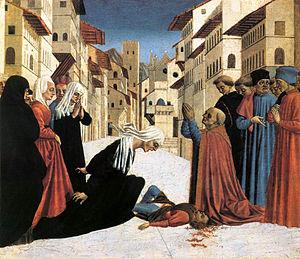
Le Fitzwilliam Museum est le musée d'art de l'université de Cambridge fondé en 1848. Il se trouve dans la rue Trumpington à Cambridge en Angleterre.
Le retable de Santa Lucia dei Magnoli, est une œuvre du peintre italien Domenico Veneziano, exécutée vers 1445-1447, conservée au musée des Offices, à Florence.